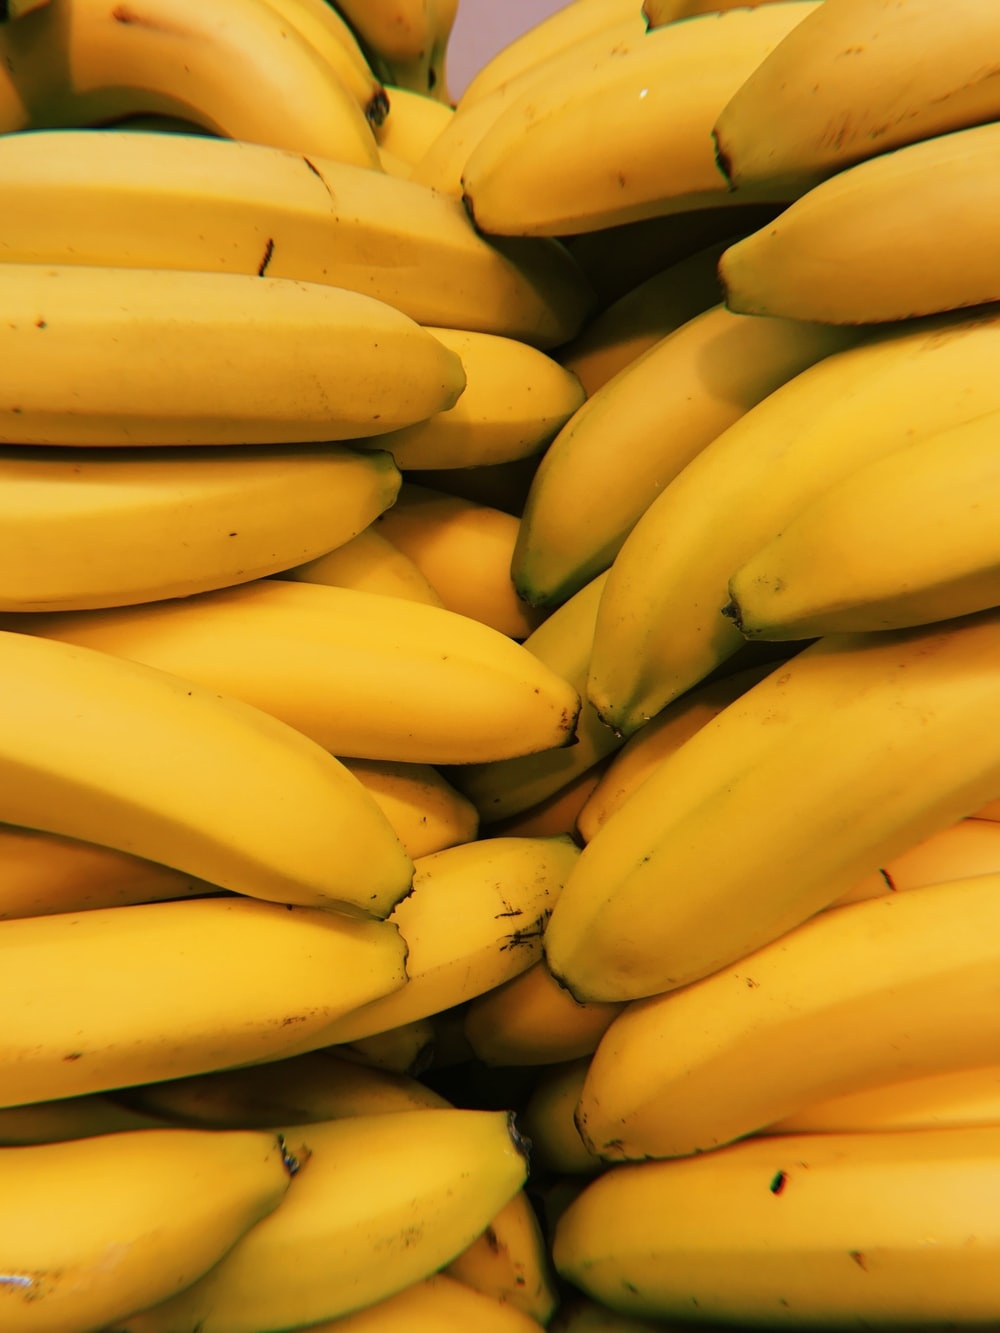
Label: banana